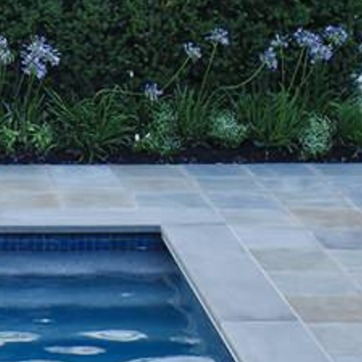
Material: tile